Young Thug

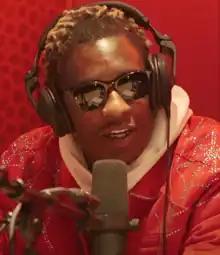
Young Thug in 2021

Jeffery Lamar Williams II (born August 16, 1991), known professionally as Young Thug, is an American rapper. Known for his eccentric vocal style and fashion, he is considered an influential figure in modern hip hop and trap music, and a pioneer of the mumble rap microgenre. Williams embarked on a musical career in 2011, releasing a series of mixtapes beginning with "I Came from Nothing". In 2013, he signed with fellow Atlanta rapper Gucci Mane's 1017 Records and gained further attention and praise for his debut mixtape with the label, "1017 Thug", released in February of that year.